Dzmitry Platonaw

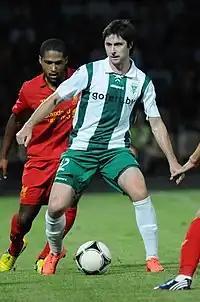
Platonaw with Gomel in 2012

Dzmitry Platonaw (born 7 February 1986) is a retired Belarusian football midfielder. He is a twin brother of Pavel Platonaw.